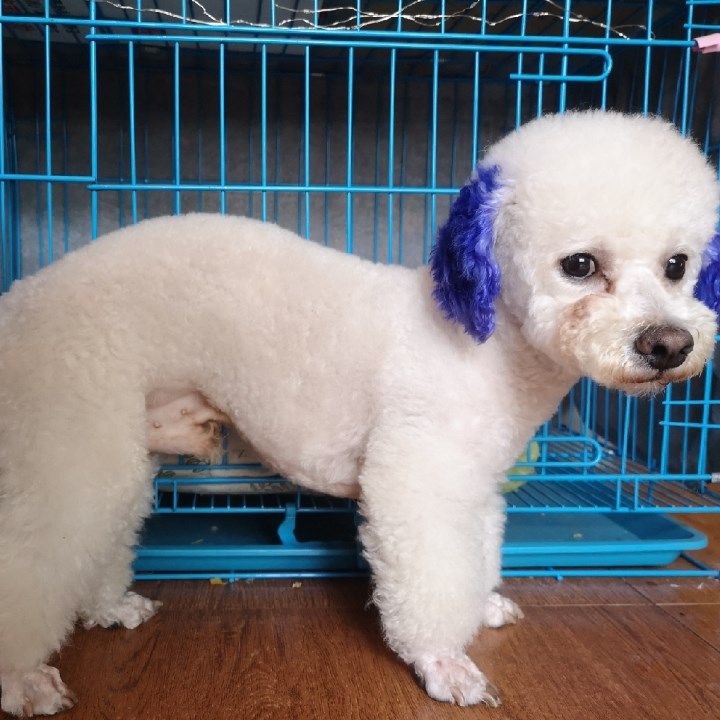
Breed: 3083-n000117-Bichon_Frise